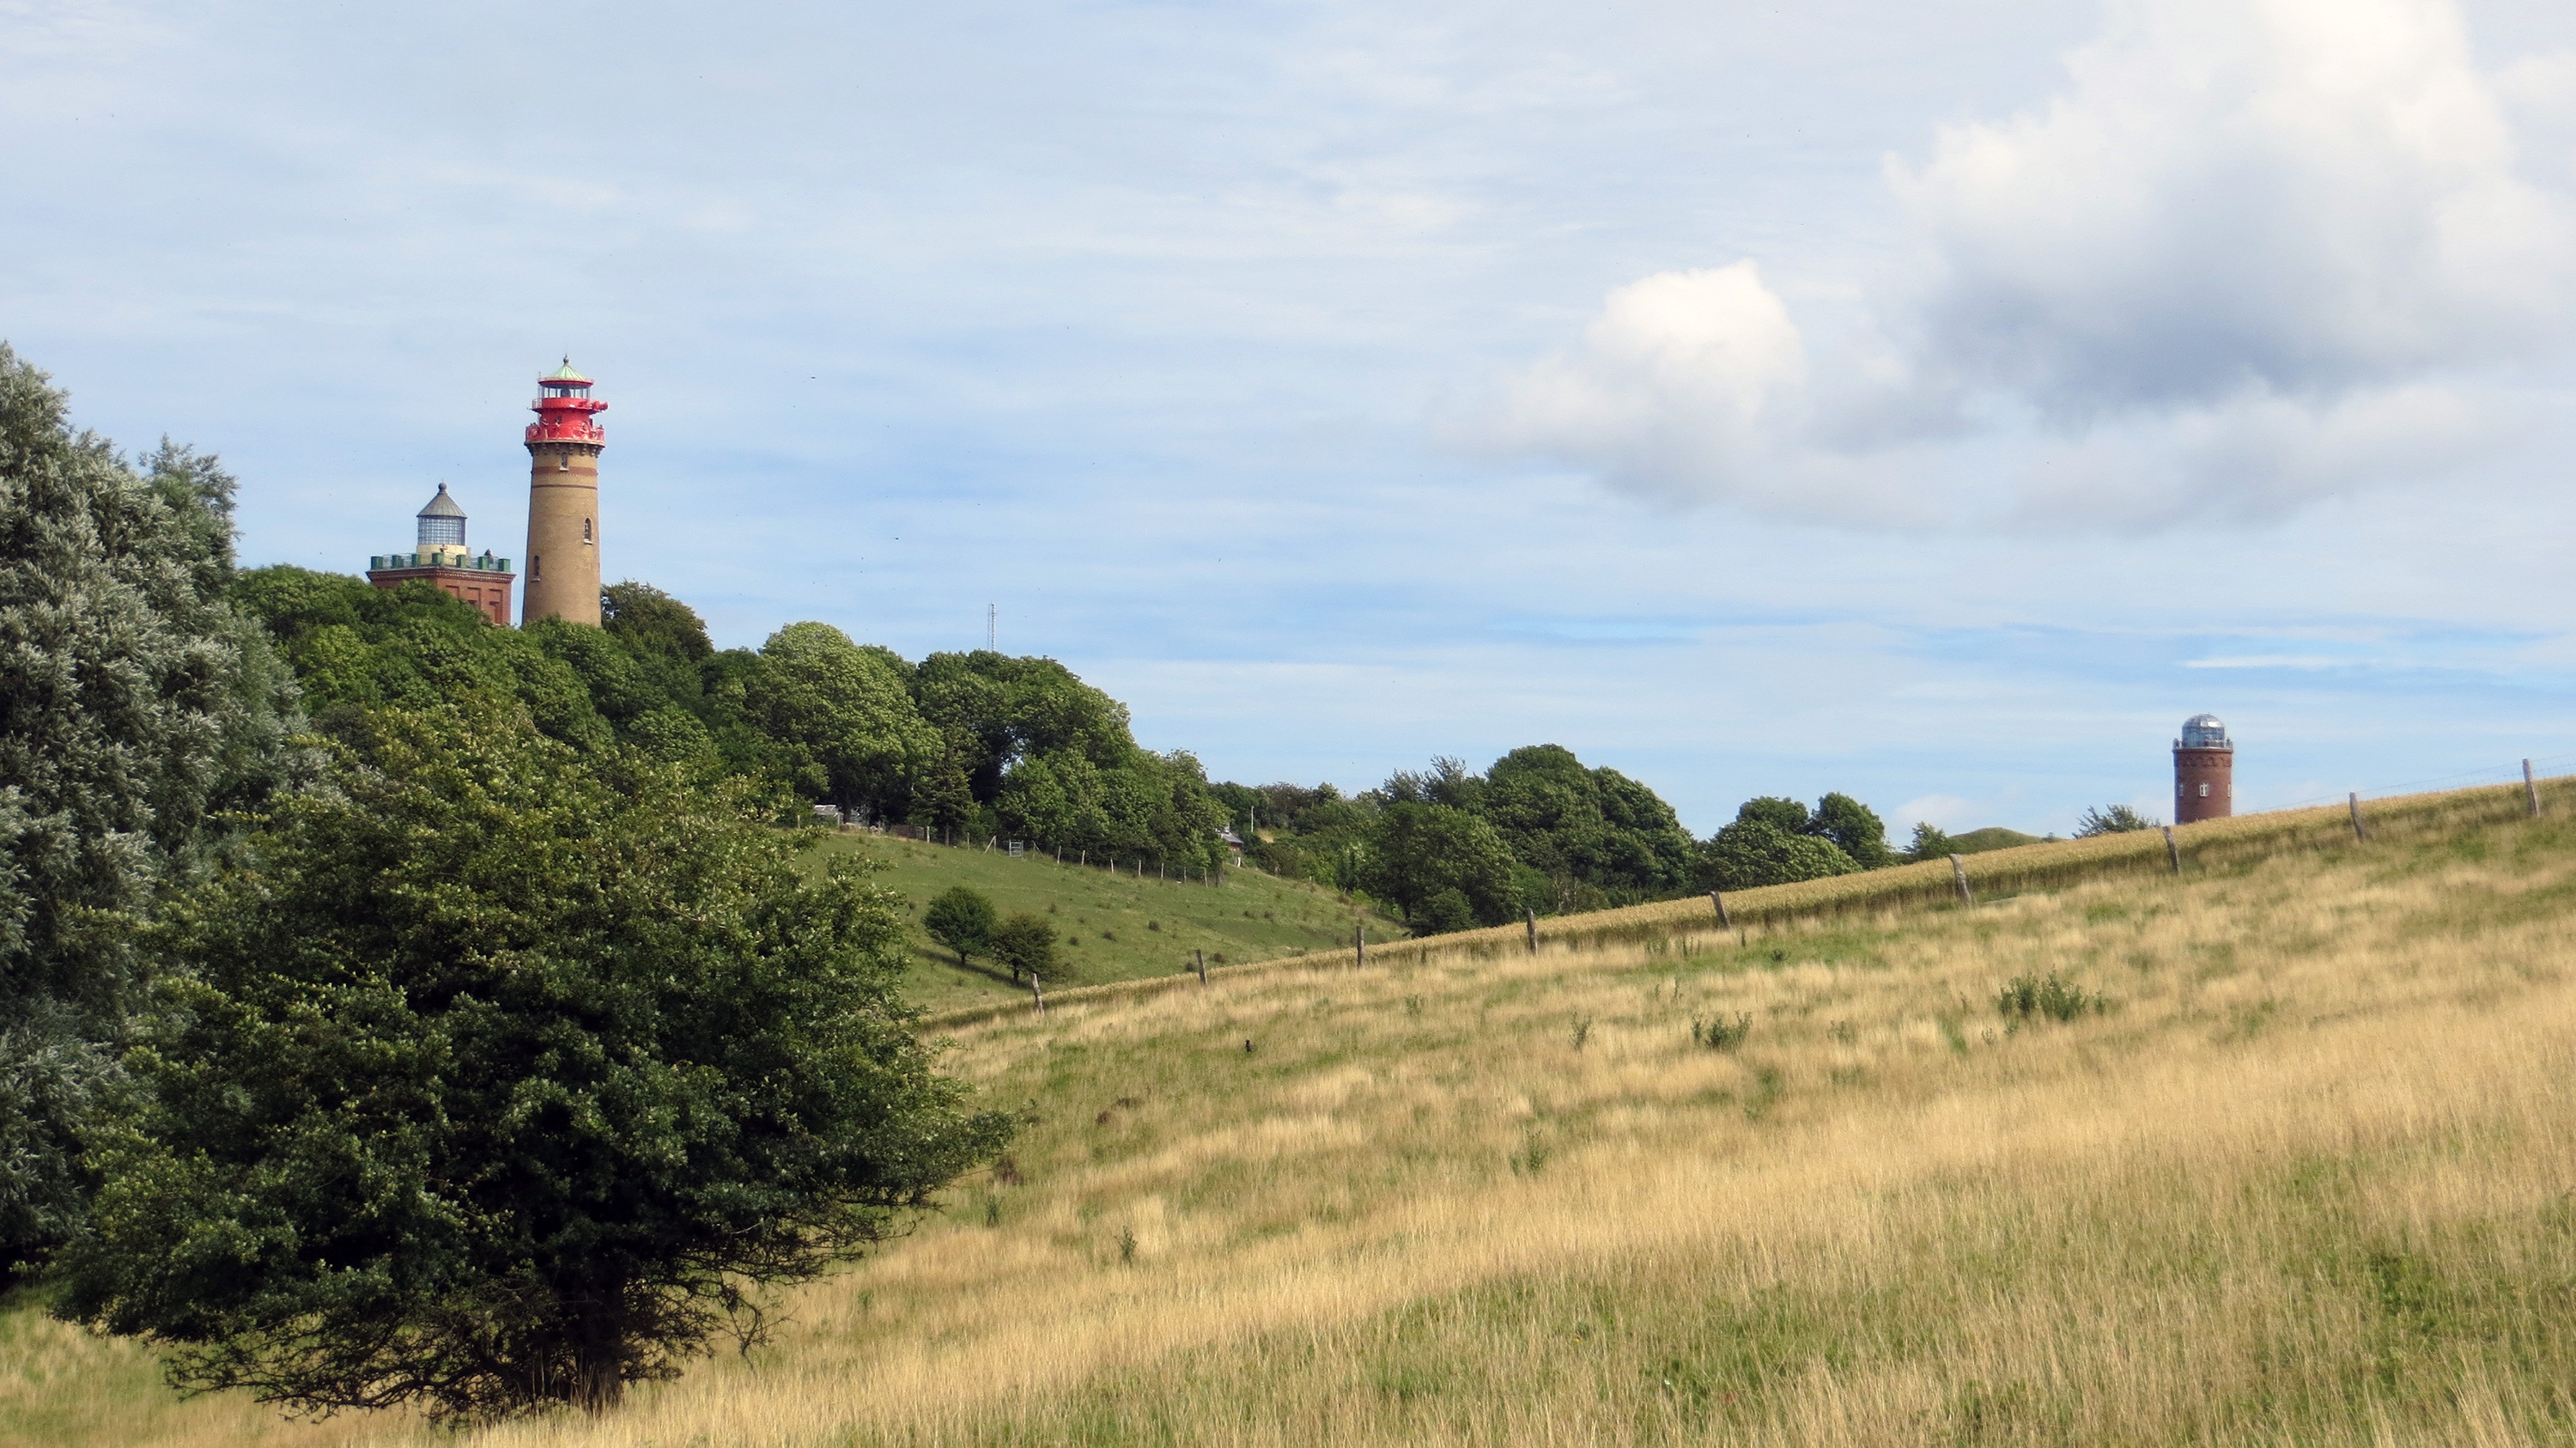
landscape, coast, lighthouse, farm, meadow, prairie, hill, view, wind, cliff, tower, waterway, fields, lighthouses, seafaring, baltic sea, cape arkona, hiking trails, rural area, r gen, warning signal, observation deck